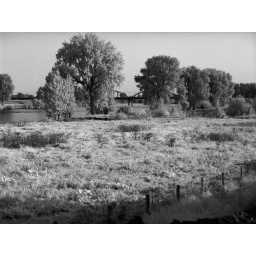
Railway bridge over the river MaasM645 pro